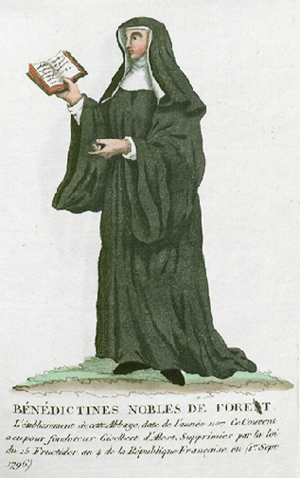
Collection de costumes de tous les ordres monastiques, supprimés à differentes époques, dans la ci-devant Belgique, Bruxelles, Philippe Joseph Maillart et sœur, 1811
Gisèle, dame noble, est une religieuse bénédictine bruxelloise qui fonda, vers 1201, avec l'appui des moines de l'abbaye de Villers, l'abbaye de la Cambre.
Liste des anciens couvents et prieurés de la Forêt de Soignes qui portent tous le nom d'un lieu-dit.
L'abbaye de Forest fut fondée en 1106, au bord d’un ruisseau, à 5 km au sud de la ville de Bruxelles. Durant un siècle, la communauté a habité le prieuré en demeurant sous l’autorité de l’abbé d’Afflighem. En 1239, la première abbesse de Forest fut élue. Dames et jeunes filles des meilleures familles de l’aristocratie et de la haute bourgeoisie se joignaient à la communauté, qui bénéficiait donc de donations et de dots permettant de faire des acquisitions. L’abbaye bénédictine fonctionnait alors comme une petite ville en autarcie.